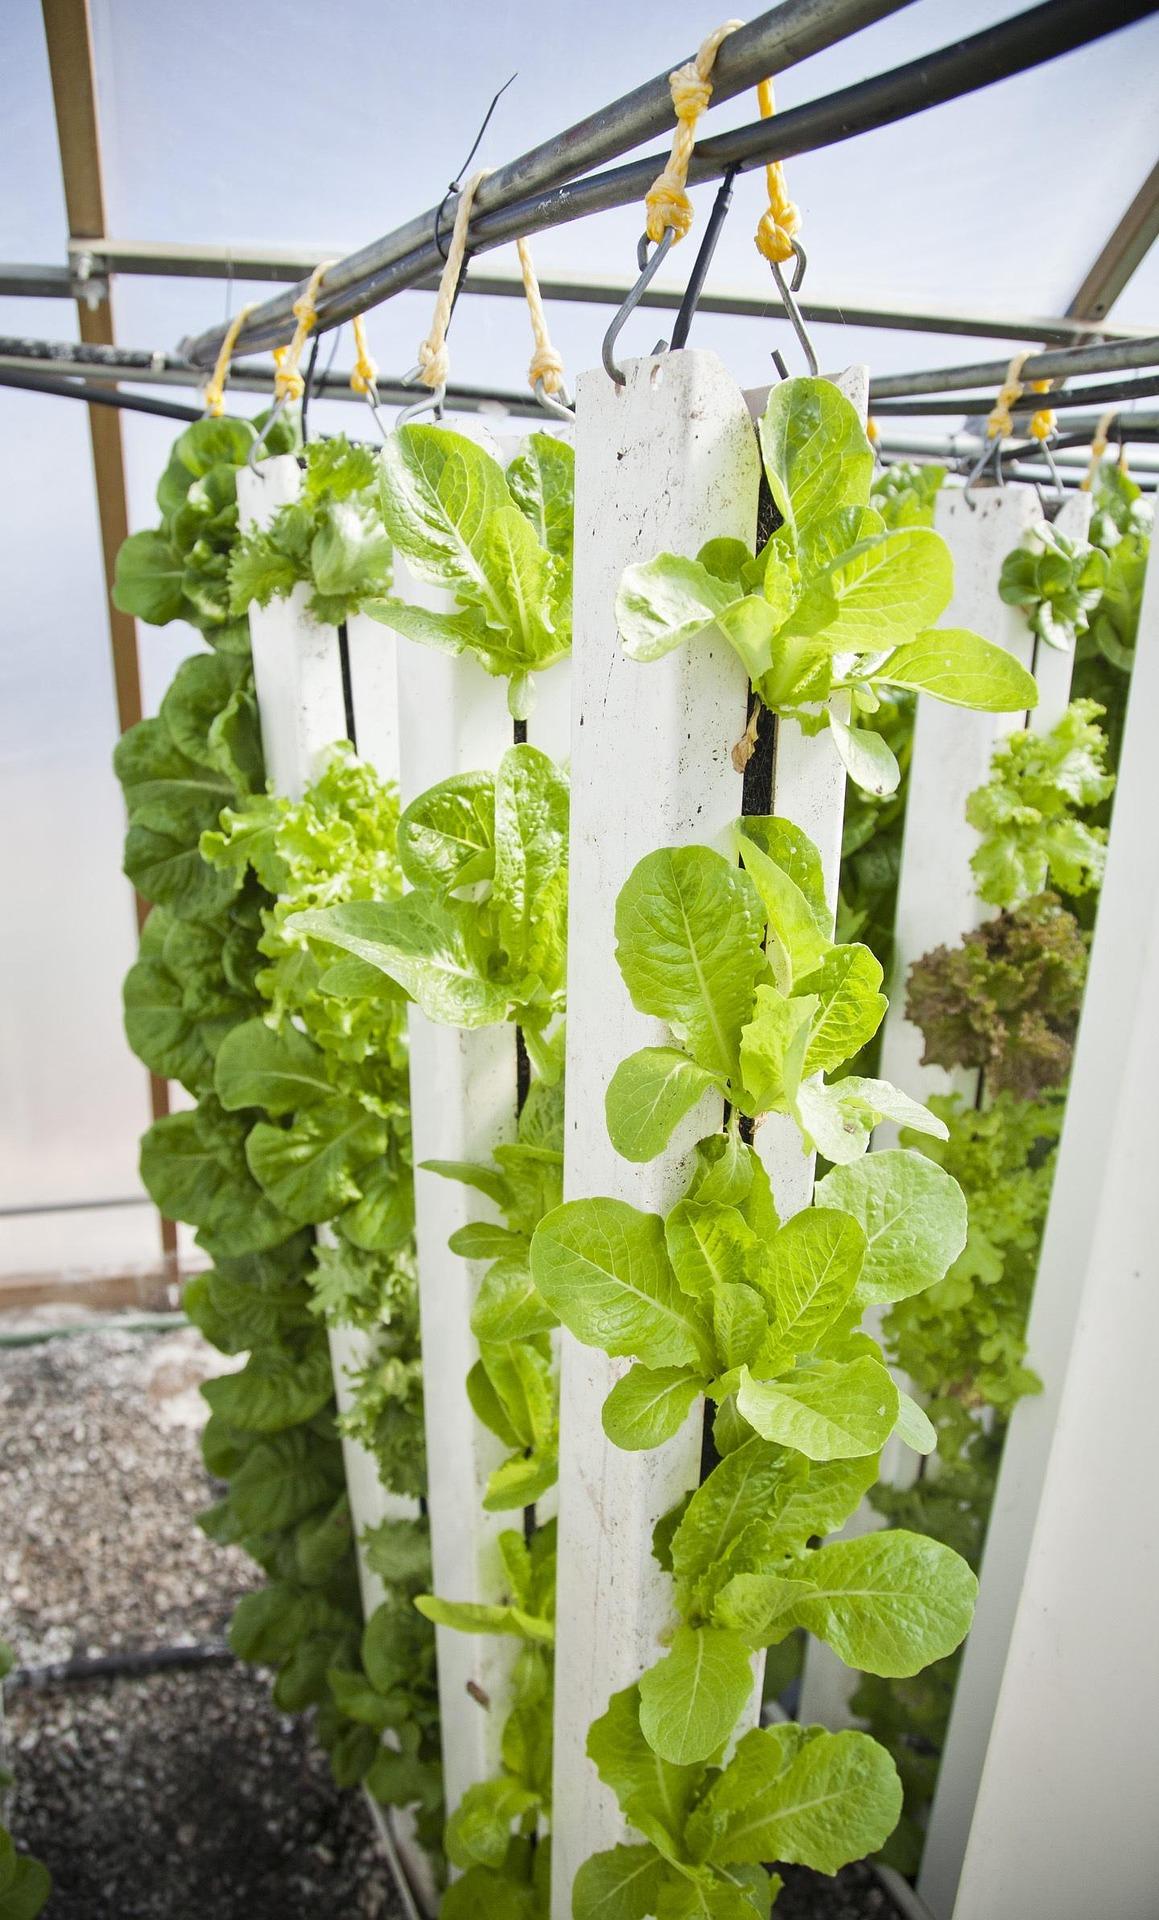
Mboga za majani ina ya chainizi zimepandwa kwa kutumia mfumo wa kisasa usiotumia udongo, zimestawi vizuri zikiwa kwenye hatua ya kati kabla ya kuendelea na kukomaa, kuvunwa kwa mtumizi ya familia.